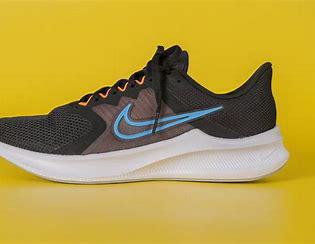
Brand: Nike
Model: Downshifter 11